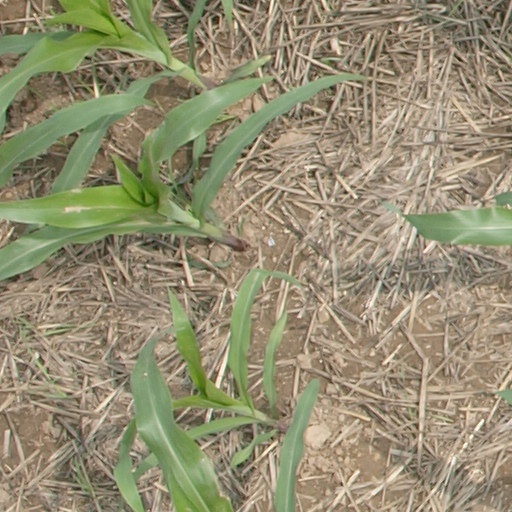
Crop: maize; corn